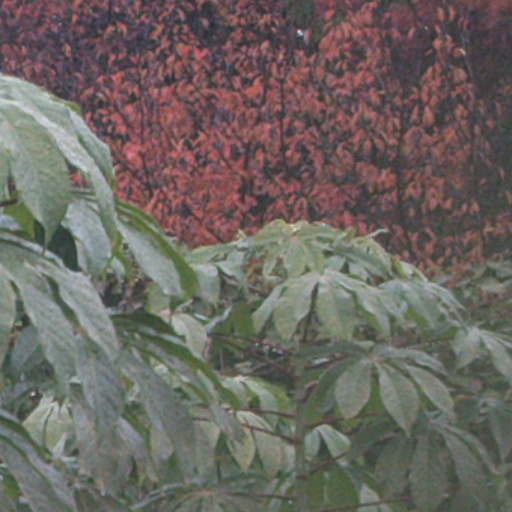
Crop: cassava